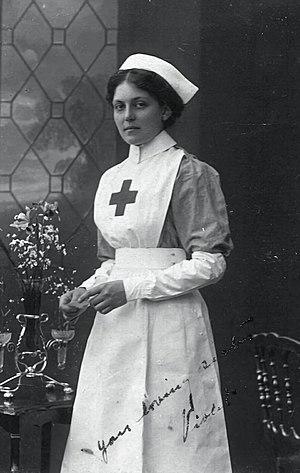
Violet Jessop, hôtesse à bord du Titanic, photographiée en 1915 en tenue d'infirmière pour la Croix Rouge. Également survivante du naufrage du Britannic.
Le HMHS Britannic est un paquebot britannique construit par les chantiers navals Harland & Wolff de Belfast pour la White Star Line. Troisième navire de classe Olympic, sister-ship de l’Olympic et du Titanic, il fut construit peu après eux, et devait à l'origine être nommé Gigantic. Mis en construction peu après ces derniers, il est lancé le 26 février 1914. Il est alors conçu pour être le plus sûr et le plus luxueux des trois navires, en tirant notamment des leçons du naufrage du Titanic. Il ne connaîtra cependant jamais de carrière commerciale. Réquisitionné par la Royal Navy pendant la Première Guerre mondiale en tant que navire-hôpital, il navigue en 1915 et 1916 entre le Royaume-Uni et les Dardanelles, où les Alliés subissent un sanglant revers.
Thomas Andrews, né le 7 février 1873 et mort le 15 avril 1912, est un architecte naval britannique qui a travaillé à la construction de plusieurs paquebots. Il grandit au sein d'une famille aisée, puis devient apprenti dans les chantiers navals Harland & Wolff de Belfast dont le président, Lord Pirrie, est son oncle. Pendant quelques années, Andrews gravit progressivement les échelons avant d'être nommé directeur général de l'entreprise. La réparation du paquebot Suevic de la White Star Line, à laquelle il participe, fait de lui un des architectes navals les plus renommés de son époque.
L’équipage du Titanic, paquebot transatlantique britannique ayant sombré le 15 avril 1912, est représentatif de ce que pouvait être l'équipage d'un paquebot du début du XXᵉ siècle. Plus qu'un simple personnel navigant, il est composé d'une multitude de professions, il y avait une multitude de cuisinier et de boulanger, du graisseur au coiffeur en passant par les officiers. Un paquebot ne se limite en effet pas au navire, mais se doit également d'accueillir ses passagers dans un certain confort et avec une certaine attention.
Violet Constance Jessop est une hôtesse et infirmière britannique. Elle est surtout connue parce qu'elle a survécu aux principaux accidents des trois sister-ships géants de la White Star Line, les navires de la classe Olympic. En effet, elle sert comme hôtesse à bord de l’Olympic quand il heurte le croiseur HMS Hawke le 20 septembre 1911. Elle se trouve également à bord du Titanic lorsqu’il fait naufrage le 15 avril 1912, et sert en tant qu’infirmière volontaire à bord du Britannic lorsqu'il fait naufrage en mer Egée le 21 novembre 1916.